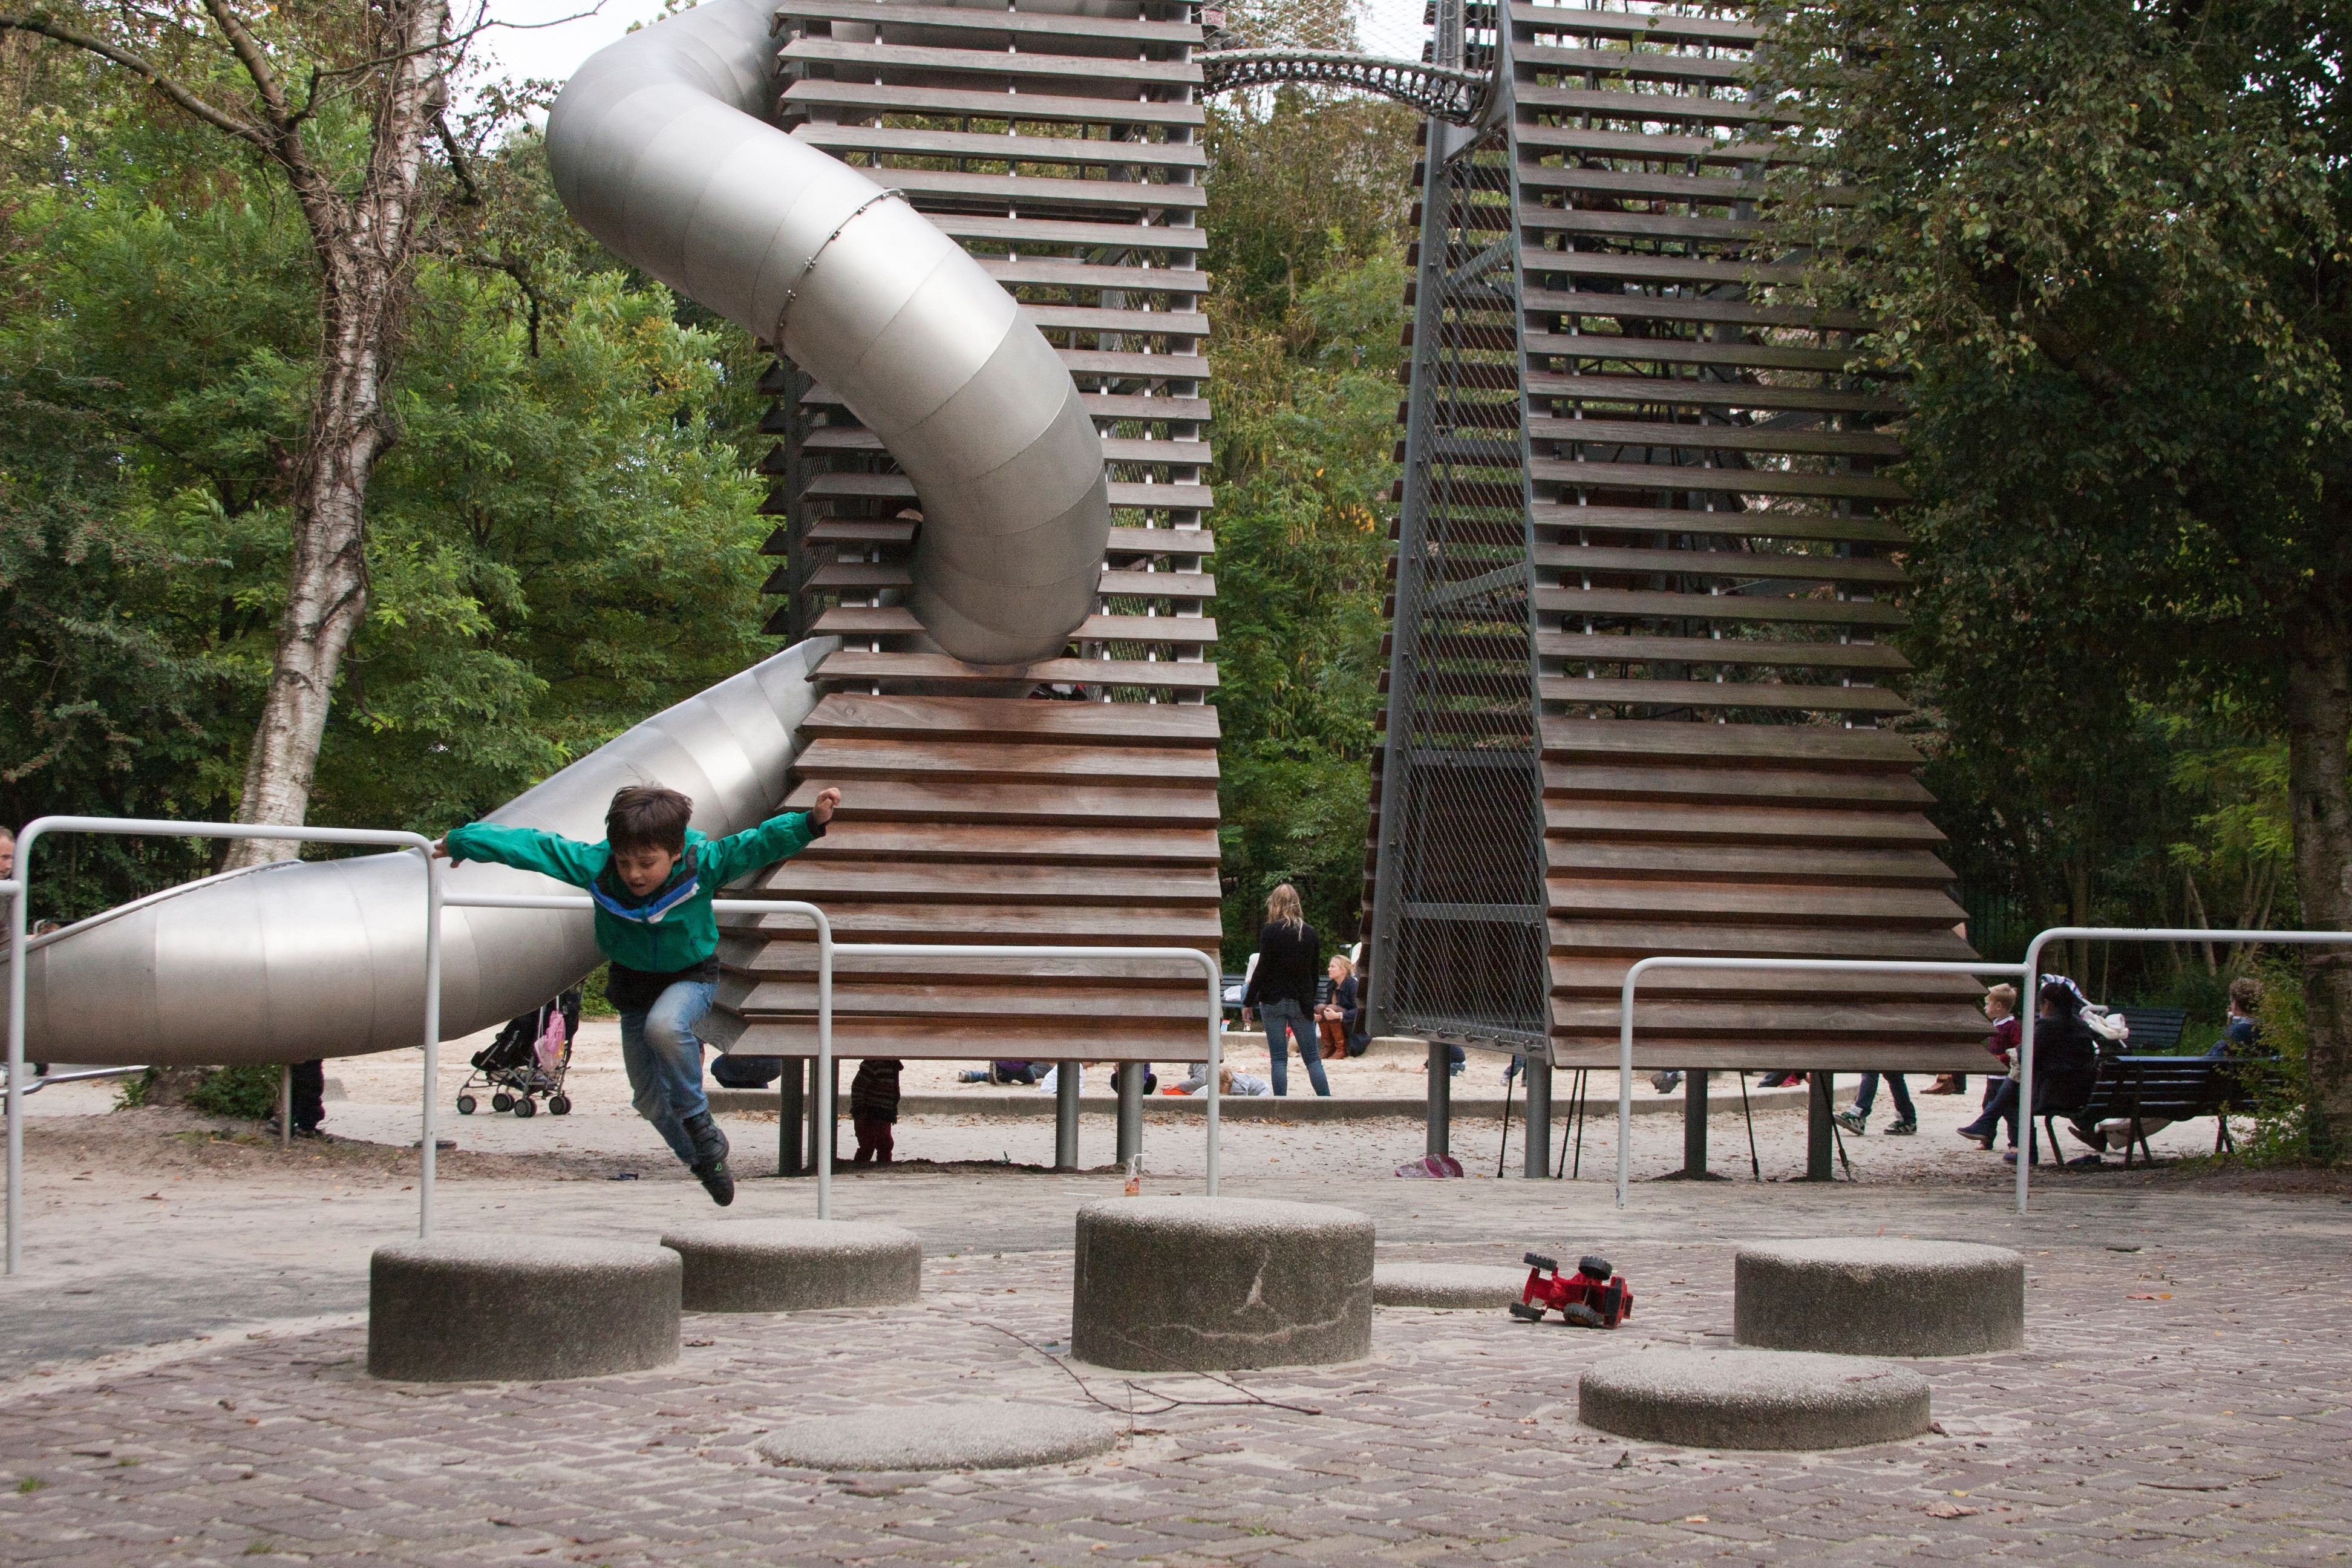
water, park, sculpture, playground, water feature